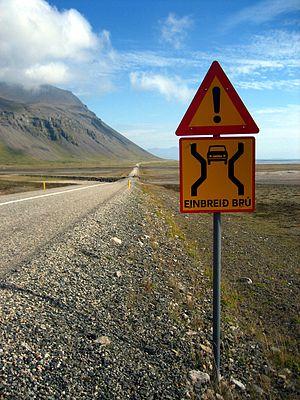
L'environnement en Islande est l'environnement du pays Islande, pays d'Europe.
L'Islande, en forme longue la république d'Islande, est un pays insulaire d'Europe du Nord situé dans l'océan Atlantique. Géographiquement plus proche du continent américain du fait de sa proximité avec le Groenland, le pays est rattaché culturellement et historiquement à l'Europe. Ayant pour capitale et pour plus grande ville Reykjavik, son régime politique est une république parlementaire.
L'Islande est un pays insulaire de l'océan Atlantique Nord composé d'une île principale représentant 99,7 % de sa superficie autour de laquelle gravitent quelques petites îles et îlots, située sur la dorsale médio-atlantique dont elle représente la seule partie émergée. À une distance de 287 km au sud-est du Groenland, le pays se situe à quelques kilomètres au sud du cercle polaire arctique.